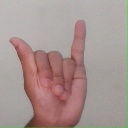
अक्षर: य